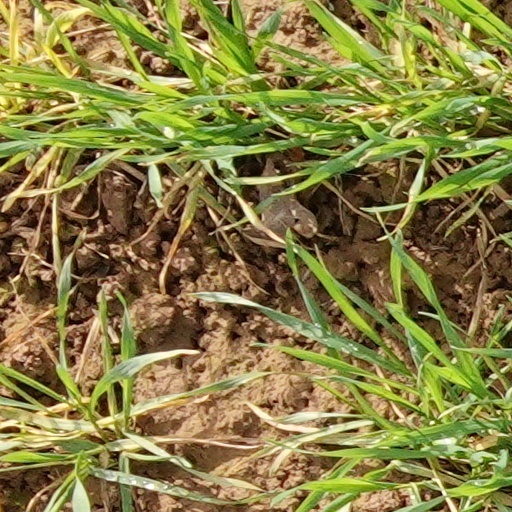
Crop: wheat